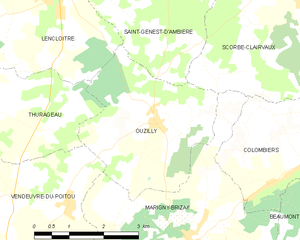
Carte des communes françaises Ouzilly